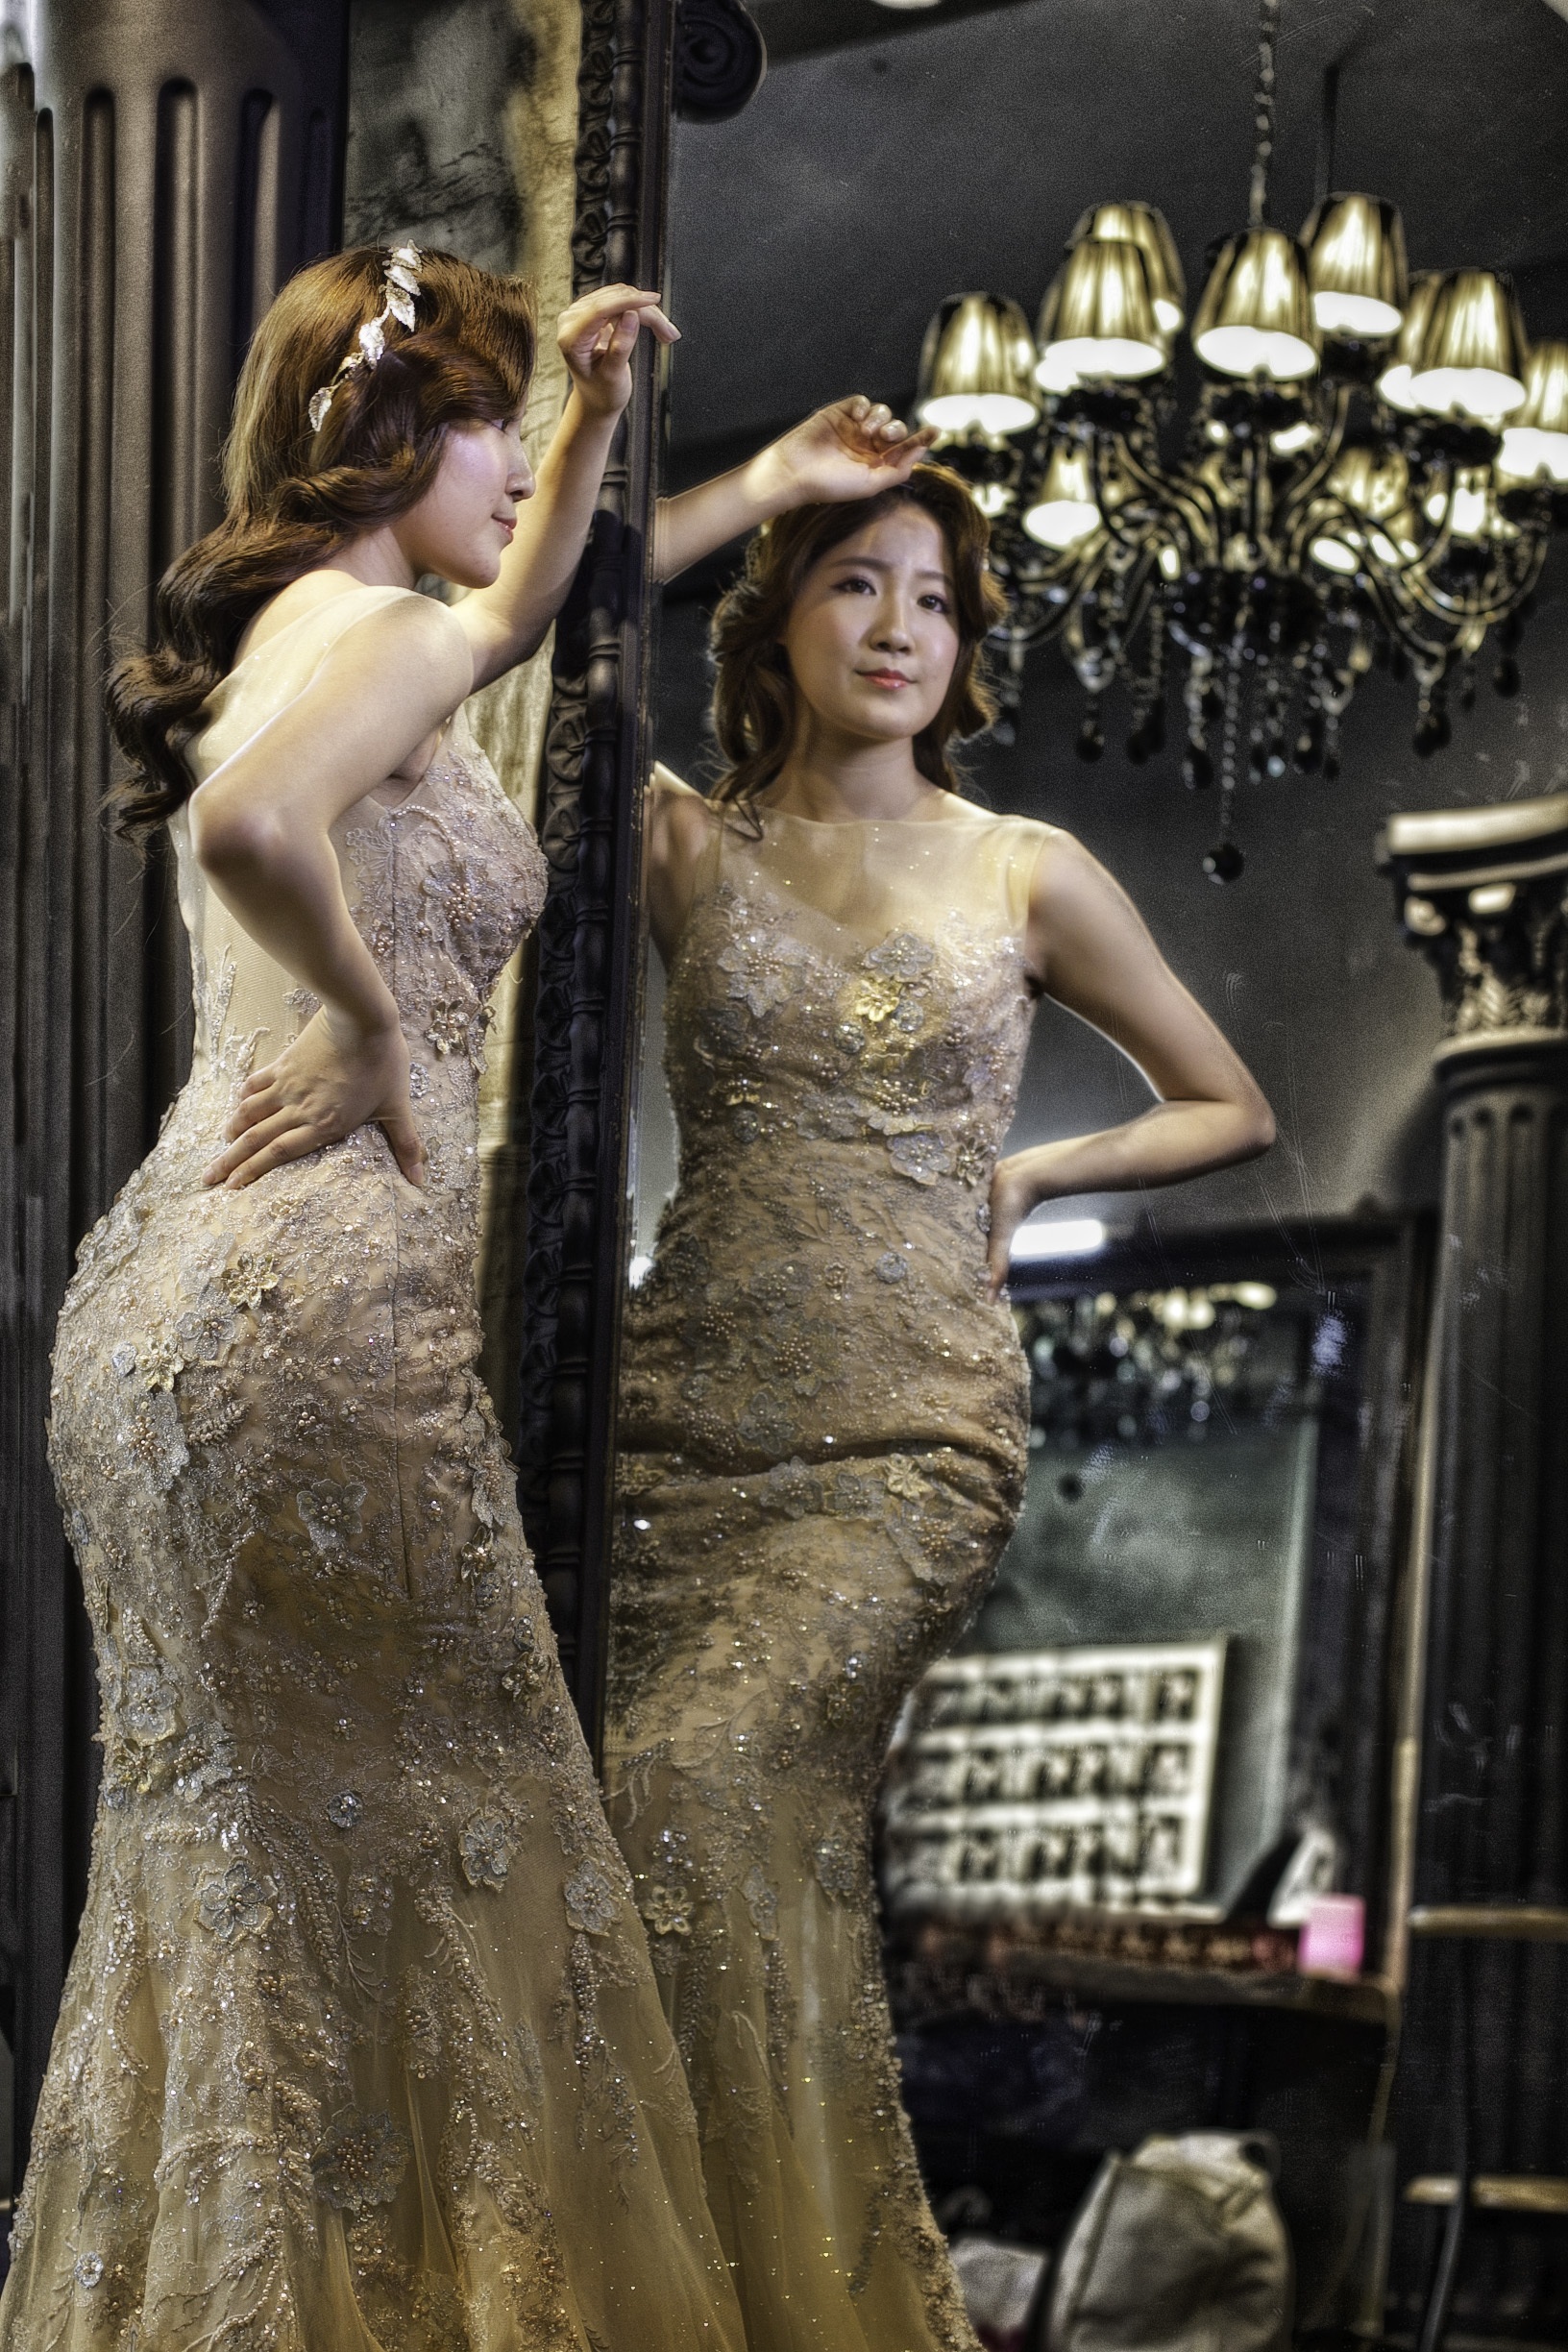
woman, model, asia, fashion, clothing, lady, wedding, wedding dress, bride, dress, luxury, beauty, gown, gorgeous, dresses, haute couture, fashion design